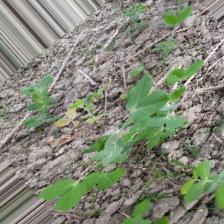
Label: Normal